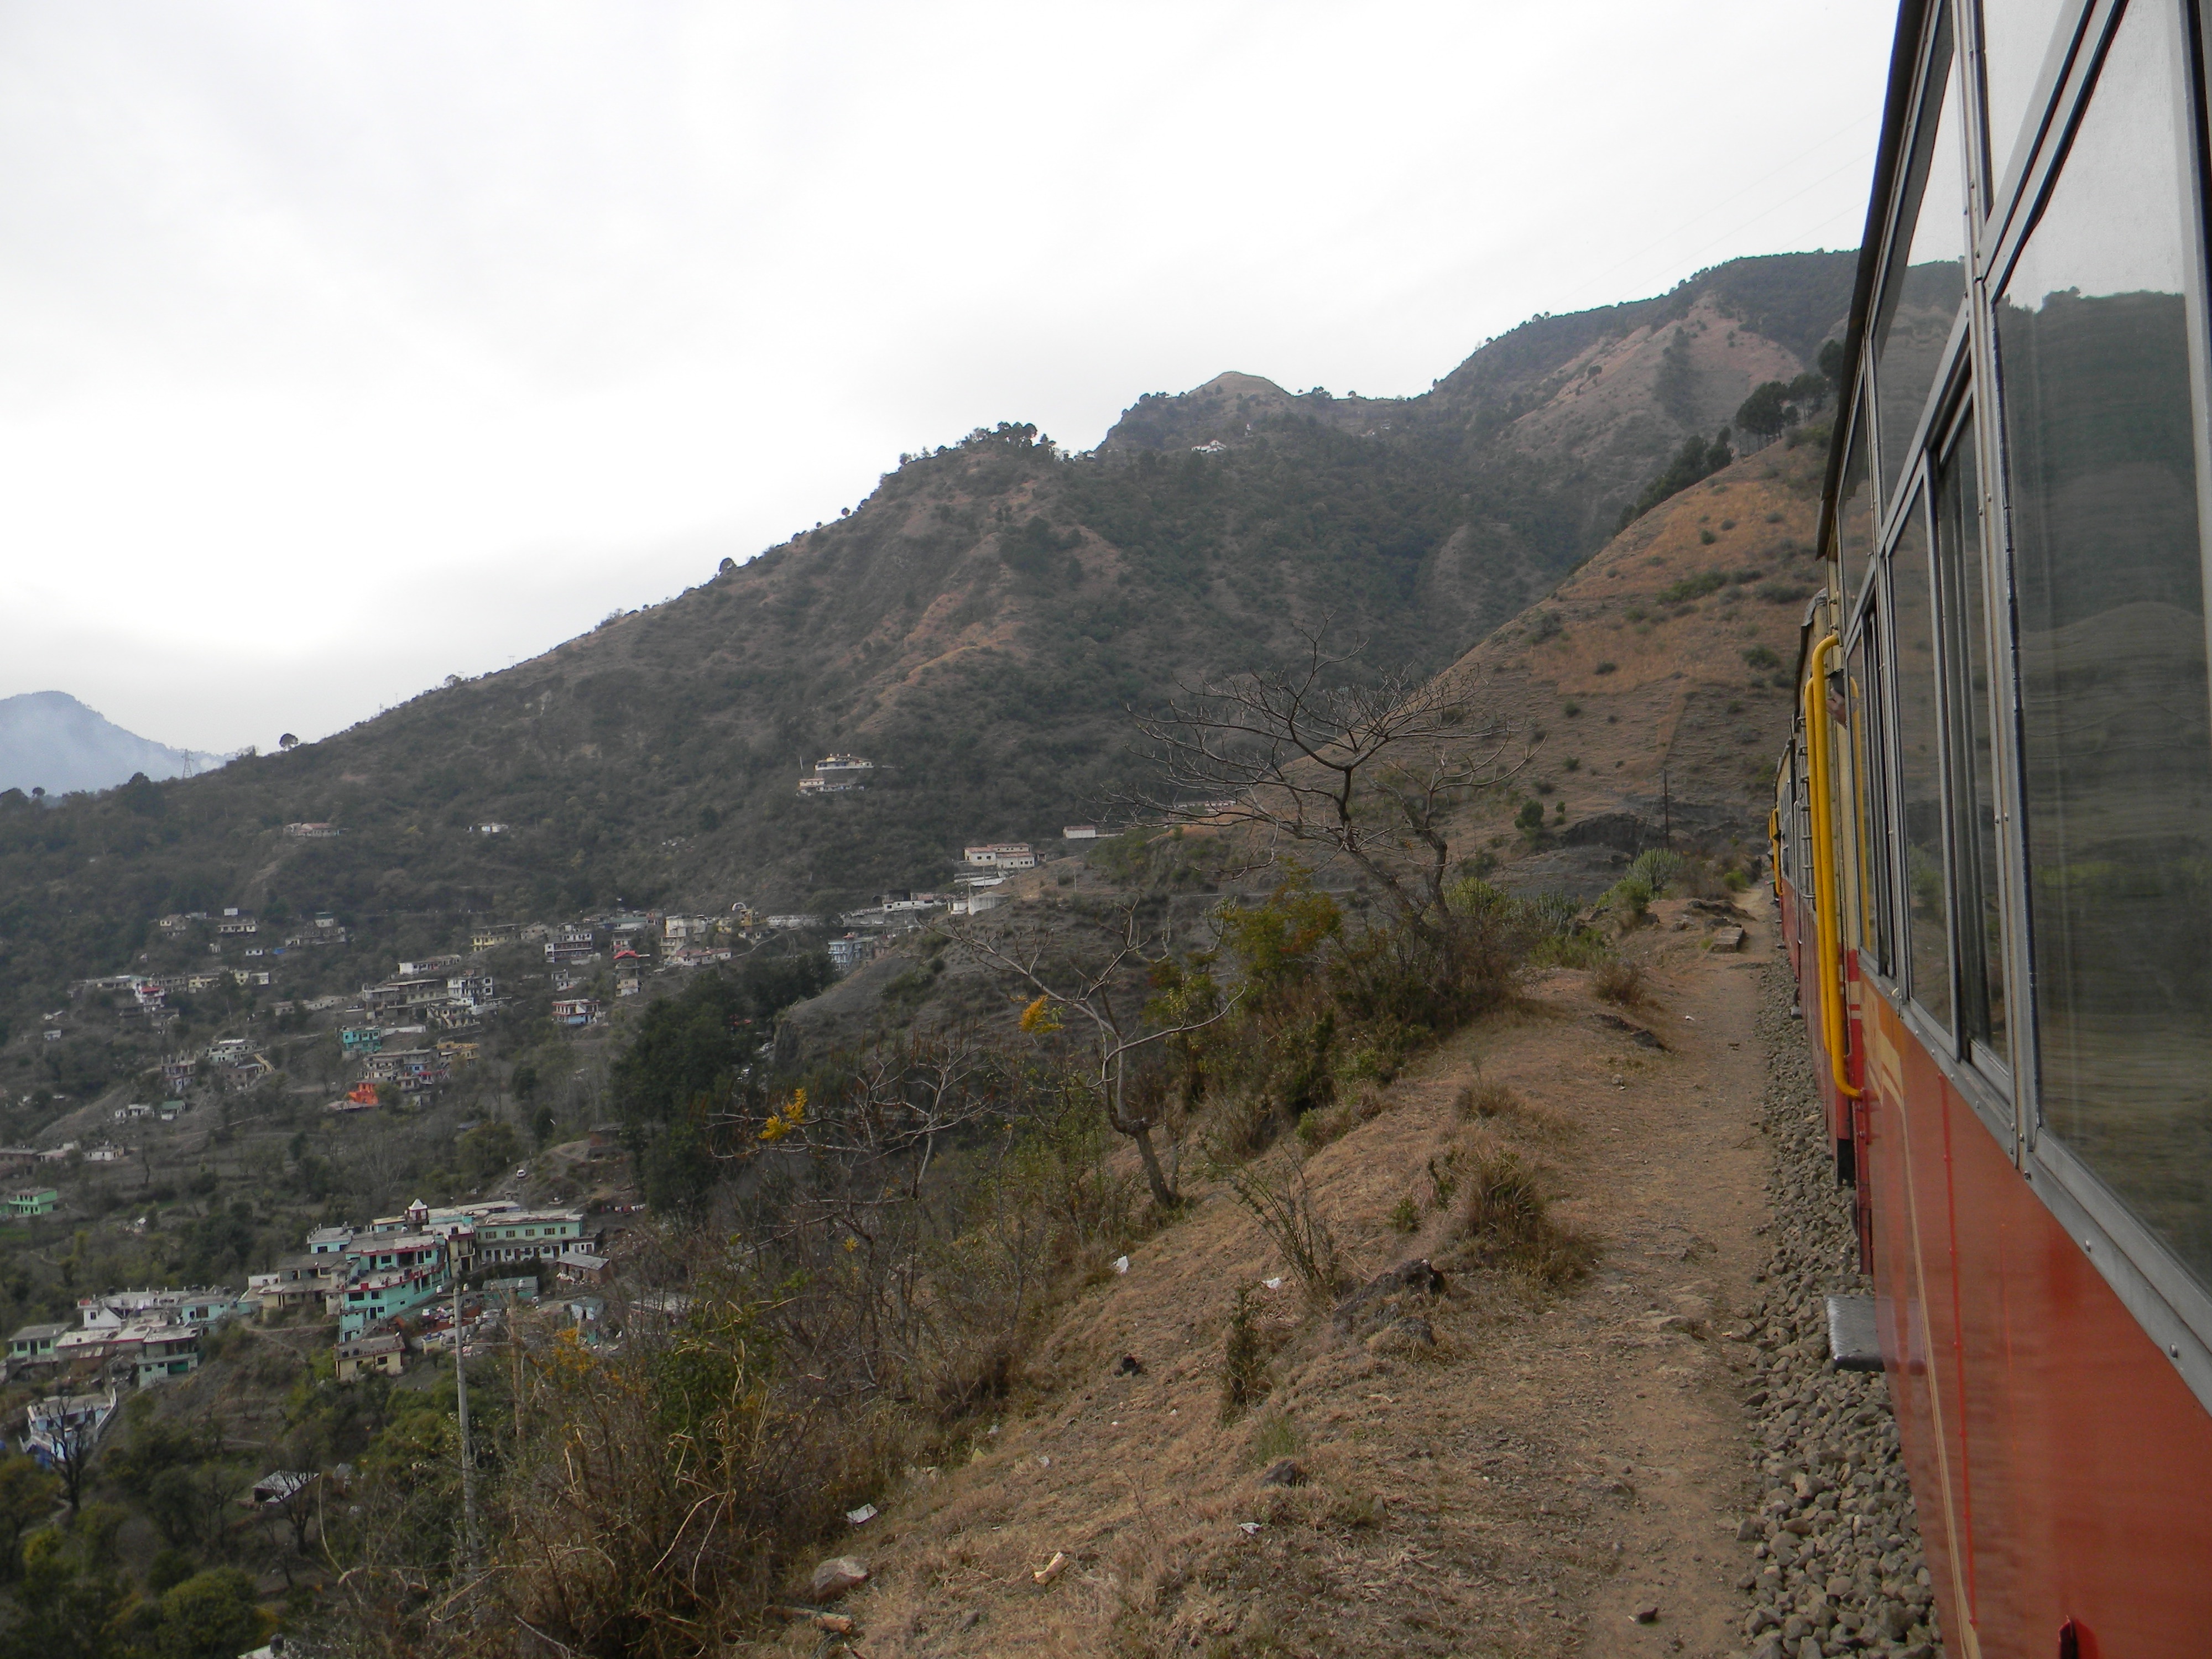
mountain, adventure, valley, mountain range, mountain pass, mountainous landforms, geological phenomenon